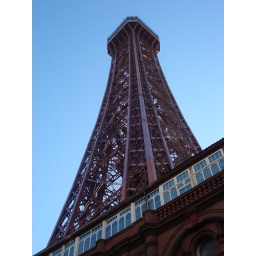
Look how clear the sky is! This is my ONE photo from Blackpool in which the sky isn't grey and cloudy.